Planchonella costata

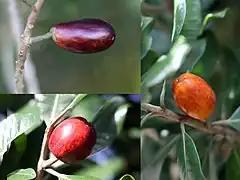
The fruit take on a variety of colours as they ripen

The fruit and seeds of "P. costata" are very palatable to rats. Research in New Zealand has shown that the eating of the fruit and the destruction of the seeds by kiore (Pacific rats) has substantially reduced the population of the tree and significantly altered the composition of coastal forest of the northern North Island. Kiore were introduced by Māori sometime in the last 1,000 years and became widespread on the three main islands, and reached many of the offshore islands. Tawapou seedlings and saplings are now rare on the mainland and on off-shore islands where kiore are present, and abundant on islands where they are absent. Where kiore are present, it is rare to find tawapou seeds that have not had their kernels removed. Kiore eat the flesh from freshly fallen tawapou fruit but tend to take the seeds to 'husking stations' where they remove the kernels. As many as 1,400 discarded husks have been found at a single site. The number of juvenile trees increases markedly on islands from which kiore have been removed. "The apparent thoroughness with which kiore find and eat the kernels before the seed germinates shows that kiore can substantially reduce seedling numbers… Numbers of tawapou, and the proportion of tawapou trees in forest vegetation, will increase after rat eradication on any island that still retains tawapou trees" (Campbell et al., 1999:280). Norfolk Island also has various species of rats, which no doubt contributes to the endangered status of "P. costata" there.